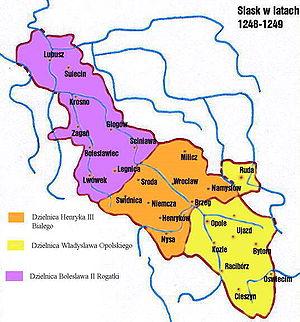
Le duché de Silésie, est un ancien duché médiéval, situé dans la région historique de Silésie, en Pologne. Wrocław en est la capitale. Le duché est levé avec le démembrement territorial du Royaume de Pologne après le décès du duc Bolesław III Bouche-Torse en 1138. À partir de l'année 1249, il se divisa en une pluralité de petites principautés. En 1327, le duché de Wrocław ainsi que la plupart des autres duchés gouvernés par la dynastie Piast de Silésie sont intégrés au Royaume de Bohême. L'acquisition est finalisée en 1335, lorsque le roi polonais Kazimierz III, par le traité de Trenčín, renonce à ses droits sur la Silésie en faveur du roi Jan Ier de Bohême.